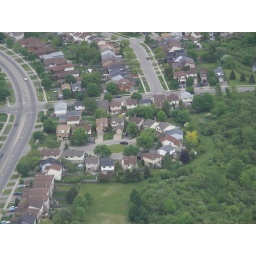
Our house is the one pretty much dead centre, just to the left of the one with the car in the driveway.